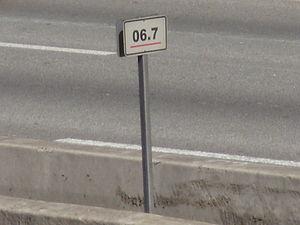
Borne située sur le terre-plein central du boulevard périphérique de Paris, en France, un peu à l'ouest du pont de l'avenue Georges-Lafenestre. Le marquage avec soulignement en rouge indique que ce point de repère est vu par les véhicules circulant sur le périphérique intérieur et qu'il est implanté à 6,7
Le boulevard périphérique de Paris, appelé localement Boulevard périphérique, est une voie circulaire, d'une longueur de 35,04 km, qui fait le tour de la ville de Paris. Son nom est souvent abrégé en « le Périphérique » et même « le Périph' » par les utilisateurs réguliers ; il est indiqué par le sigle « BP » sur les panneaux de signalisation.